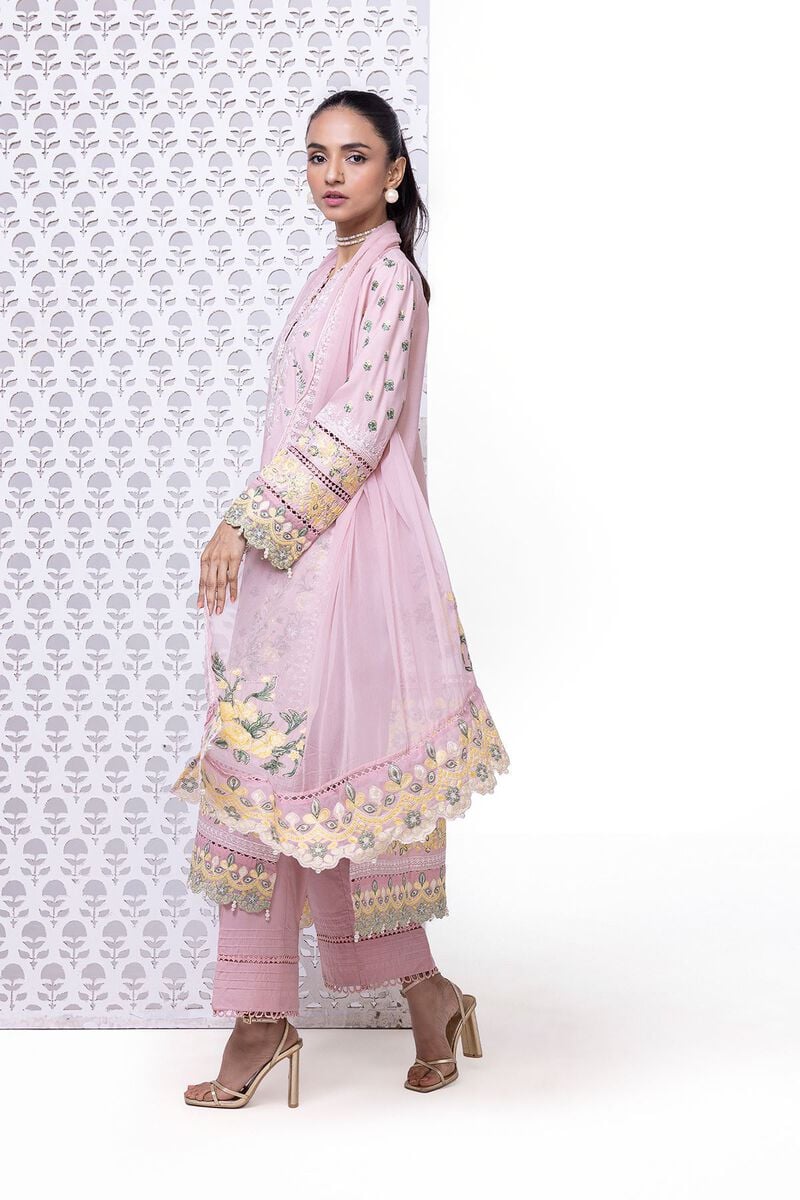
pink embroidered salwar suit